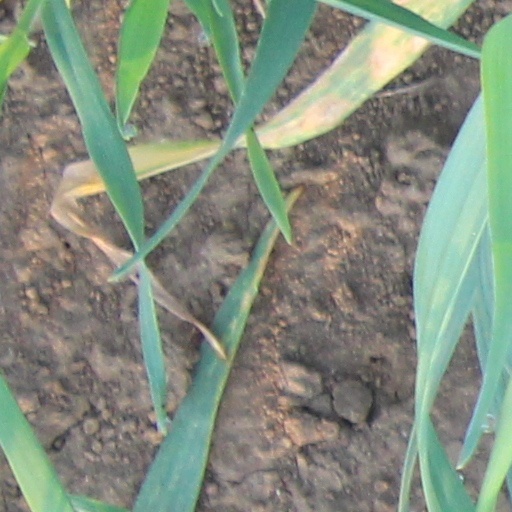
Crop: wheat